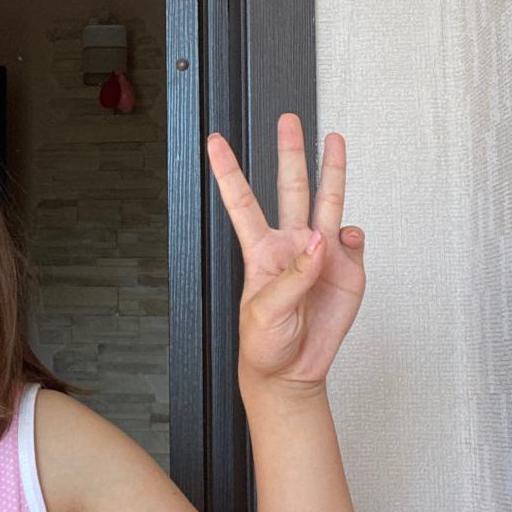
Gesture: three